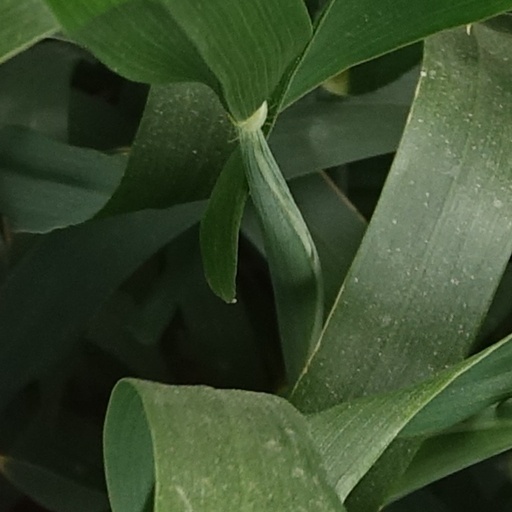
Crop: wheat